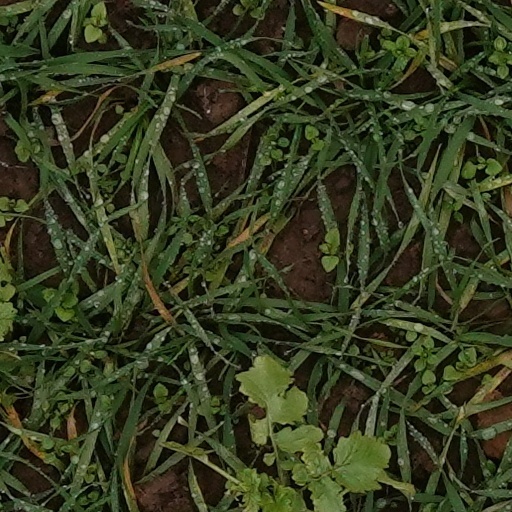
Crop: wheat